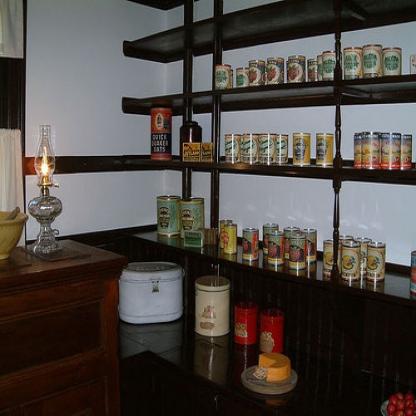
Scene: Indoor